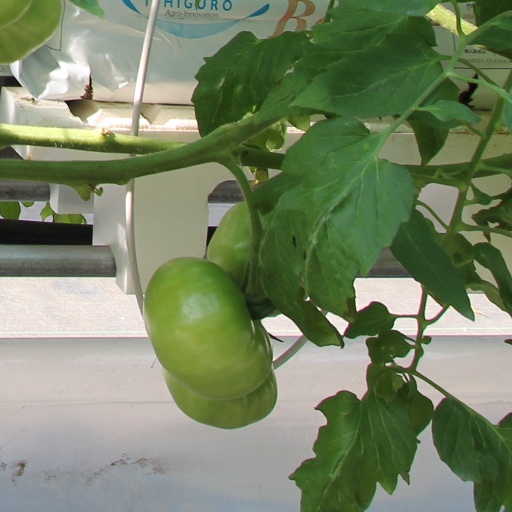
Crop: tomato